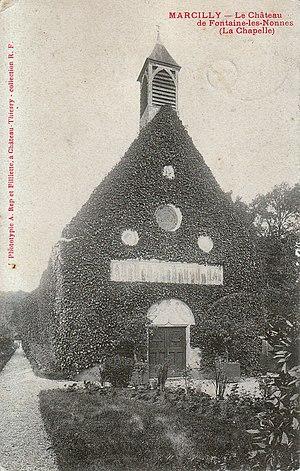
Chapelle de Fontaine-les-Nonnes, fronton intéressant
Le prieuré de Fontaines-les-Nonnes est un ancien prieuré de l'ordre de Fontevrault, fondé au XIIᵉ siècle et situé au nord de Meaux, dans la région Île-de-France.
Guillaume II des Barres, est un grand chevalier français des XIIᵉ et XIIIᵉ siècles. Attaché au service du roi Philippe-Auguste, il joue un rôle déterminant, d'après le chroniqueur Guillaume le Breton, lors de la bataille de Bouvines.
Le Multien est un pays traditionnel du Bassin parisien, répertorié dans la grande région naturelle d'Île-de-France.